South China AA

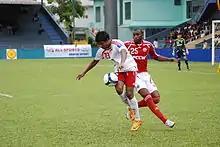
South China player ("in red") in action against Victory Sports Club during the 2008 AFC Cup match at the Maldives National Stadium.

Ahead of the 2014–15 season, AET chairman became the chairman of the club, promising to spend $18–20 million per season.